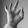
ASL letter: F